Howrah–Seoraphuli–Bishnupur branch line

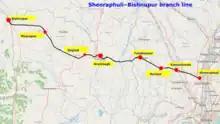
Sheoraphuli–Bishnupur branch line map

The Tarakeswar–Bishnupur project was sanctioned in 1999–2000, but not much work was done for the next decade. After Mamata Banerjee again became railway minister in 2009, work was speeded up. Eastern Railway gave out details of the project in 2003. The proposed fully electrified line was divided into three parts: Tarakeswar–Arambagh , Arambagh–Kodabari , and Kodabari–Bishnupur .